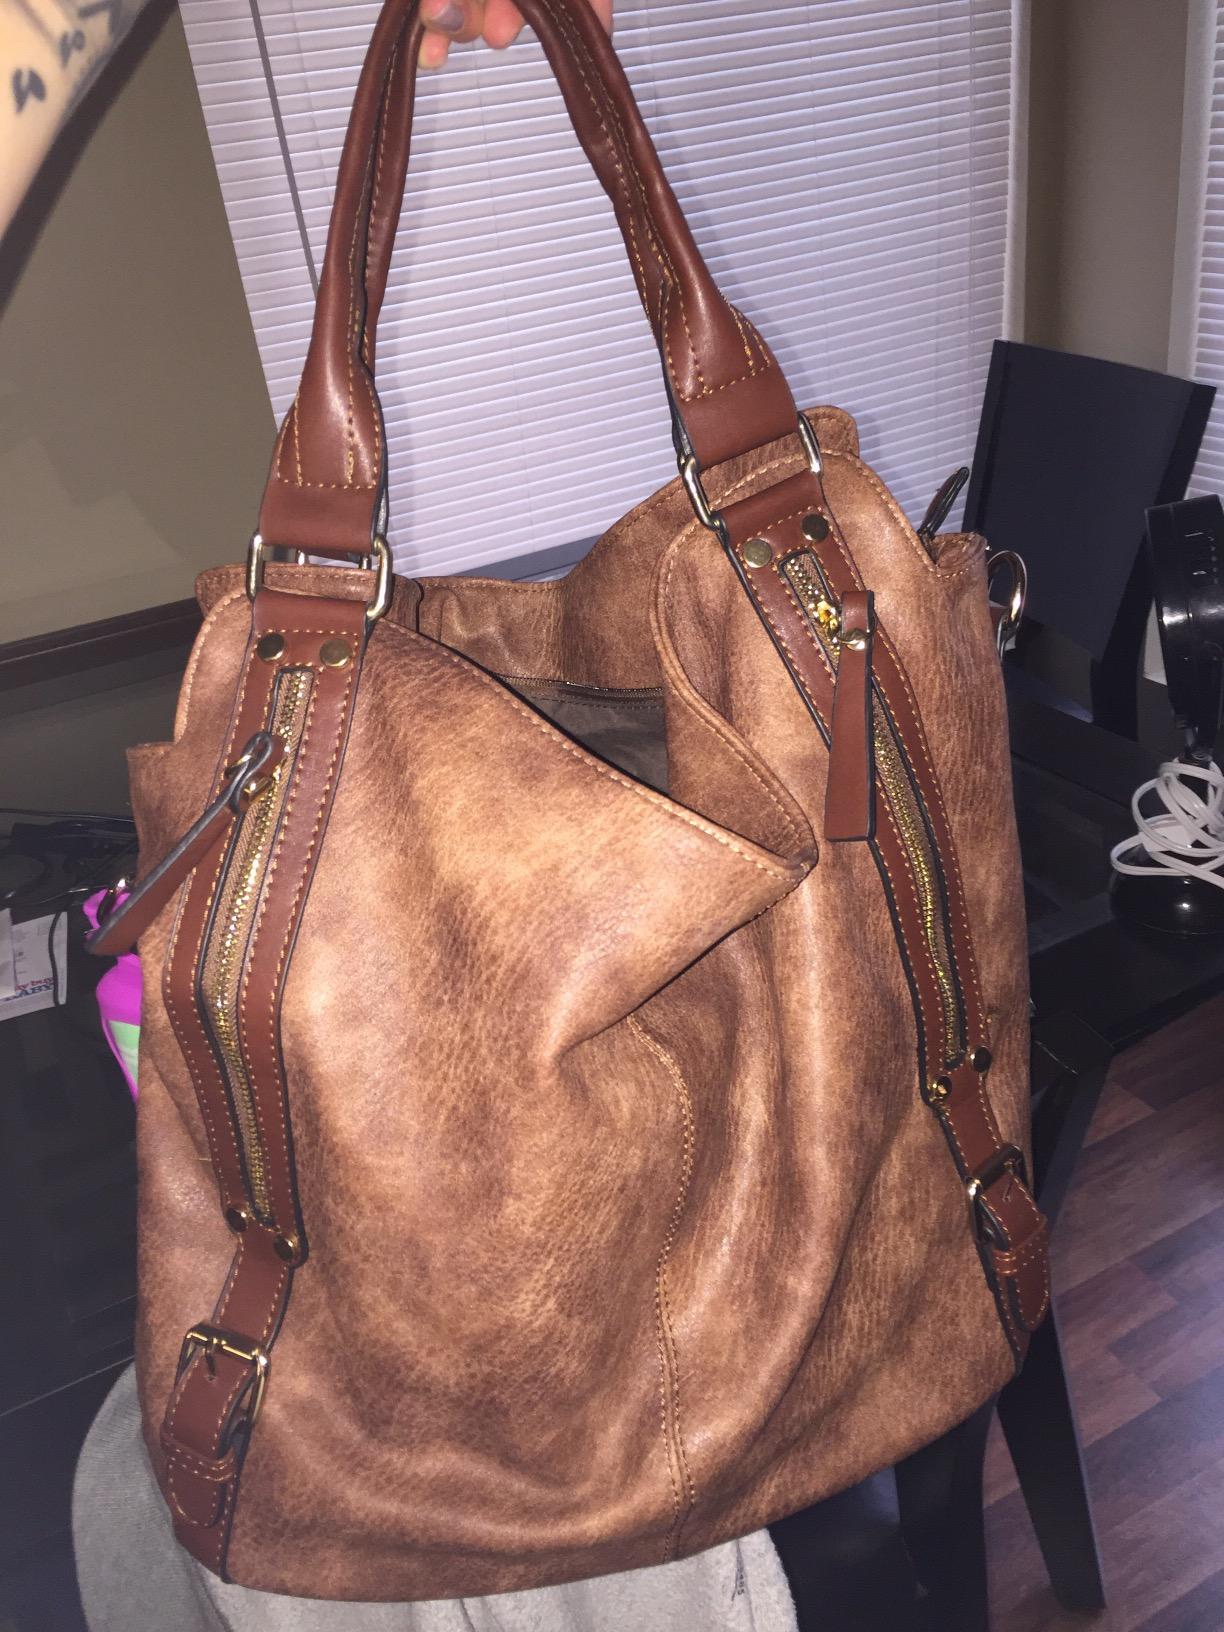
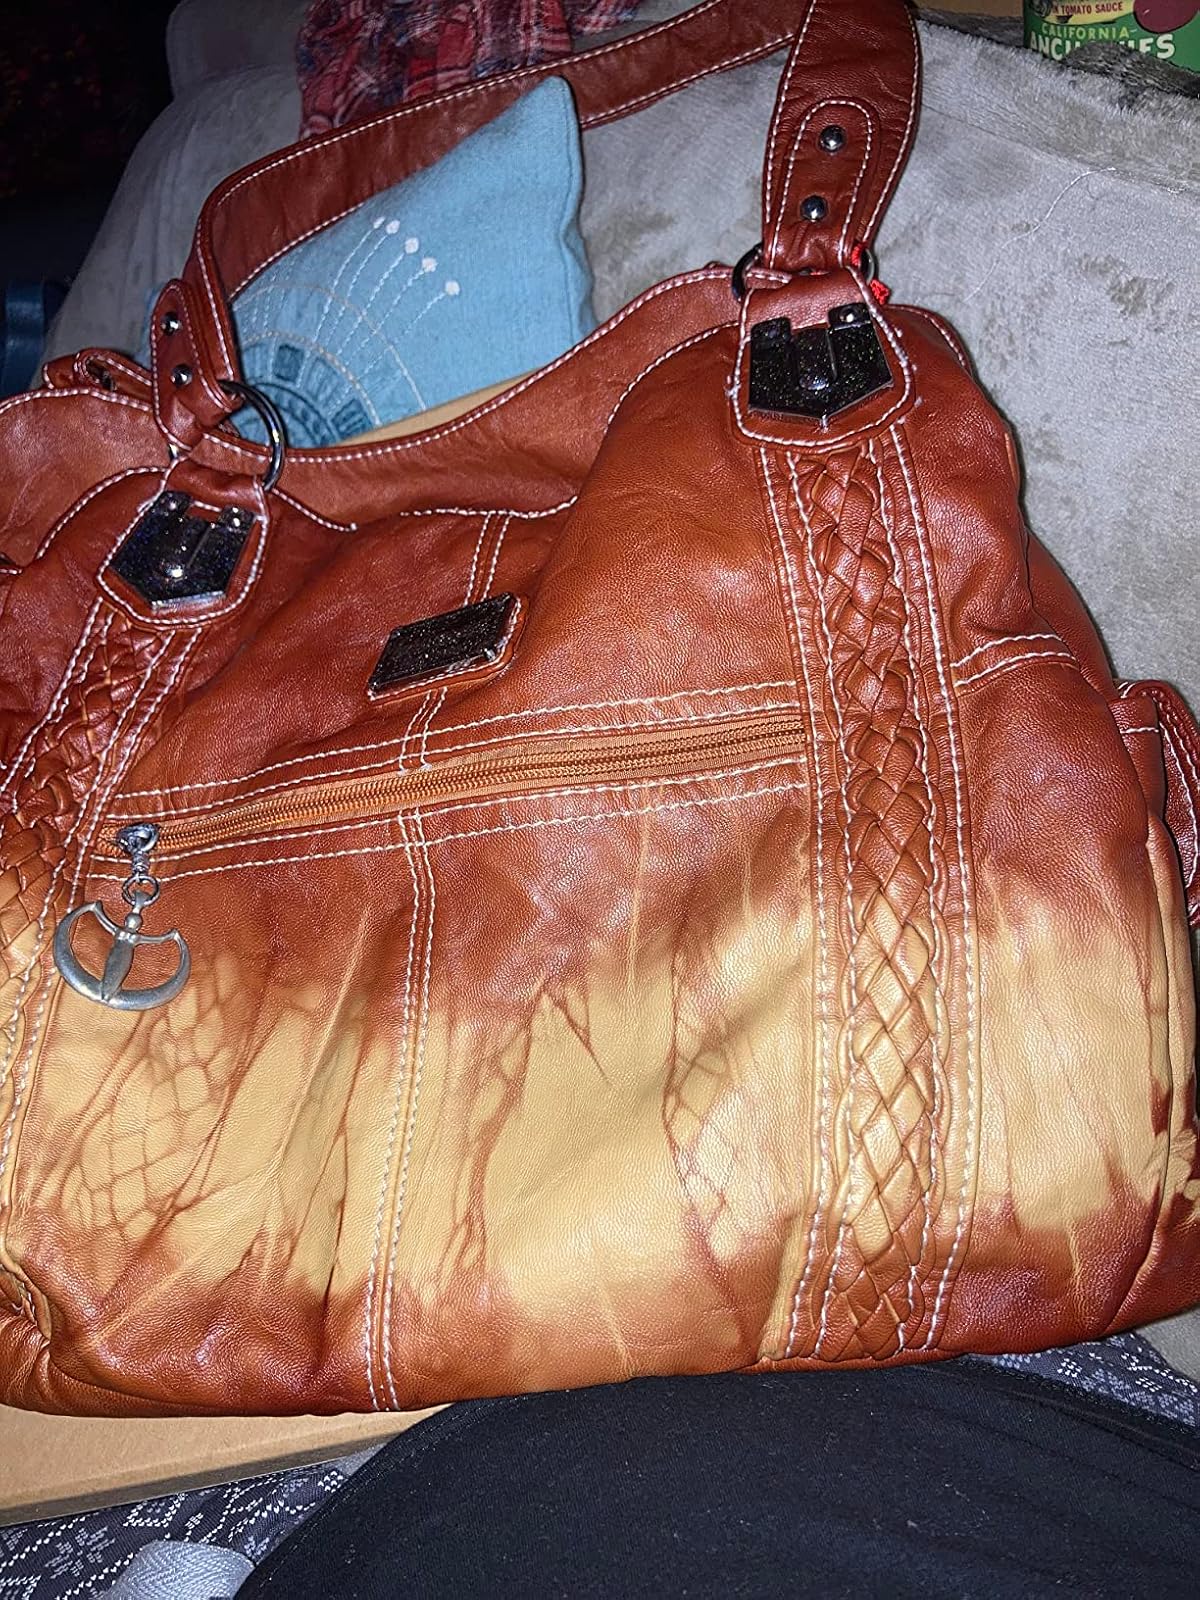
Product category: accessories_handbag
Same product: no